Argentine Air Force

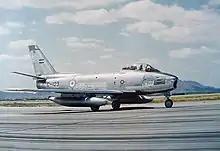
Arrival of F-86 in September 1960, "Operation SABRE"

In the 1960s, new aircraft were incorporated, including the F-86F Sabre jet fighter and the Douglas A-4 Skyhawk mainly used for ground-attack. During the 1970s, the Air Force re-equipped itself with Mirage III interceptors, IAI Dagger multi-role fighters, and C-130 Hercules cargo planes. A counter-insurgency airplane, the Pucará, was also manufactured and used in substantial numbers. The Air Force also had an important role in the 1976 coup which lead to a military dictatorship that lasted until 1983.